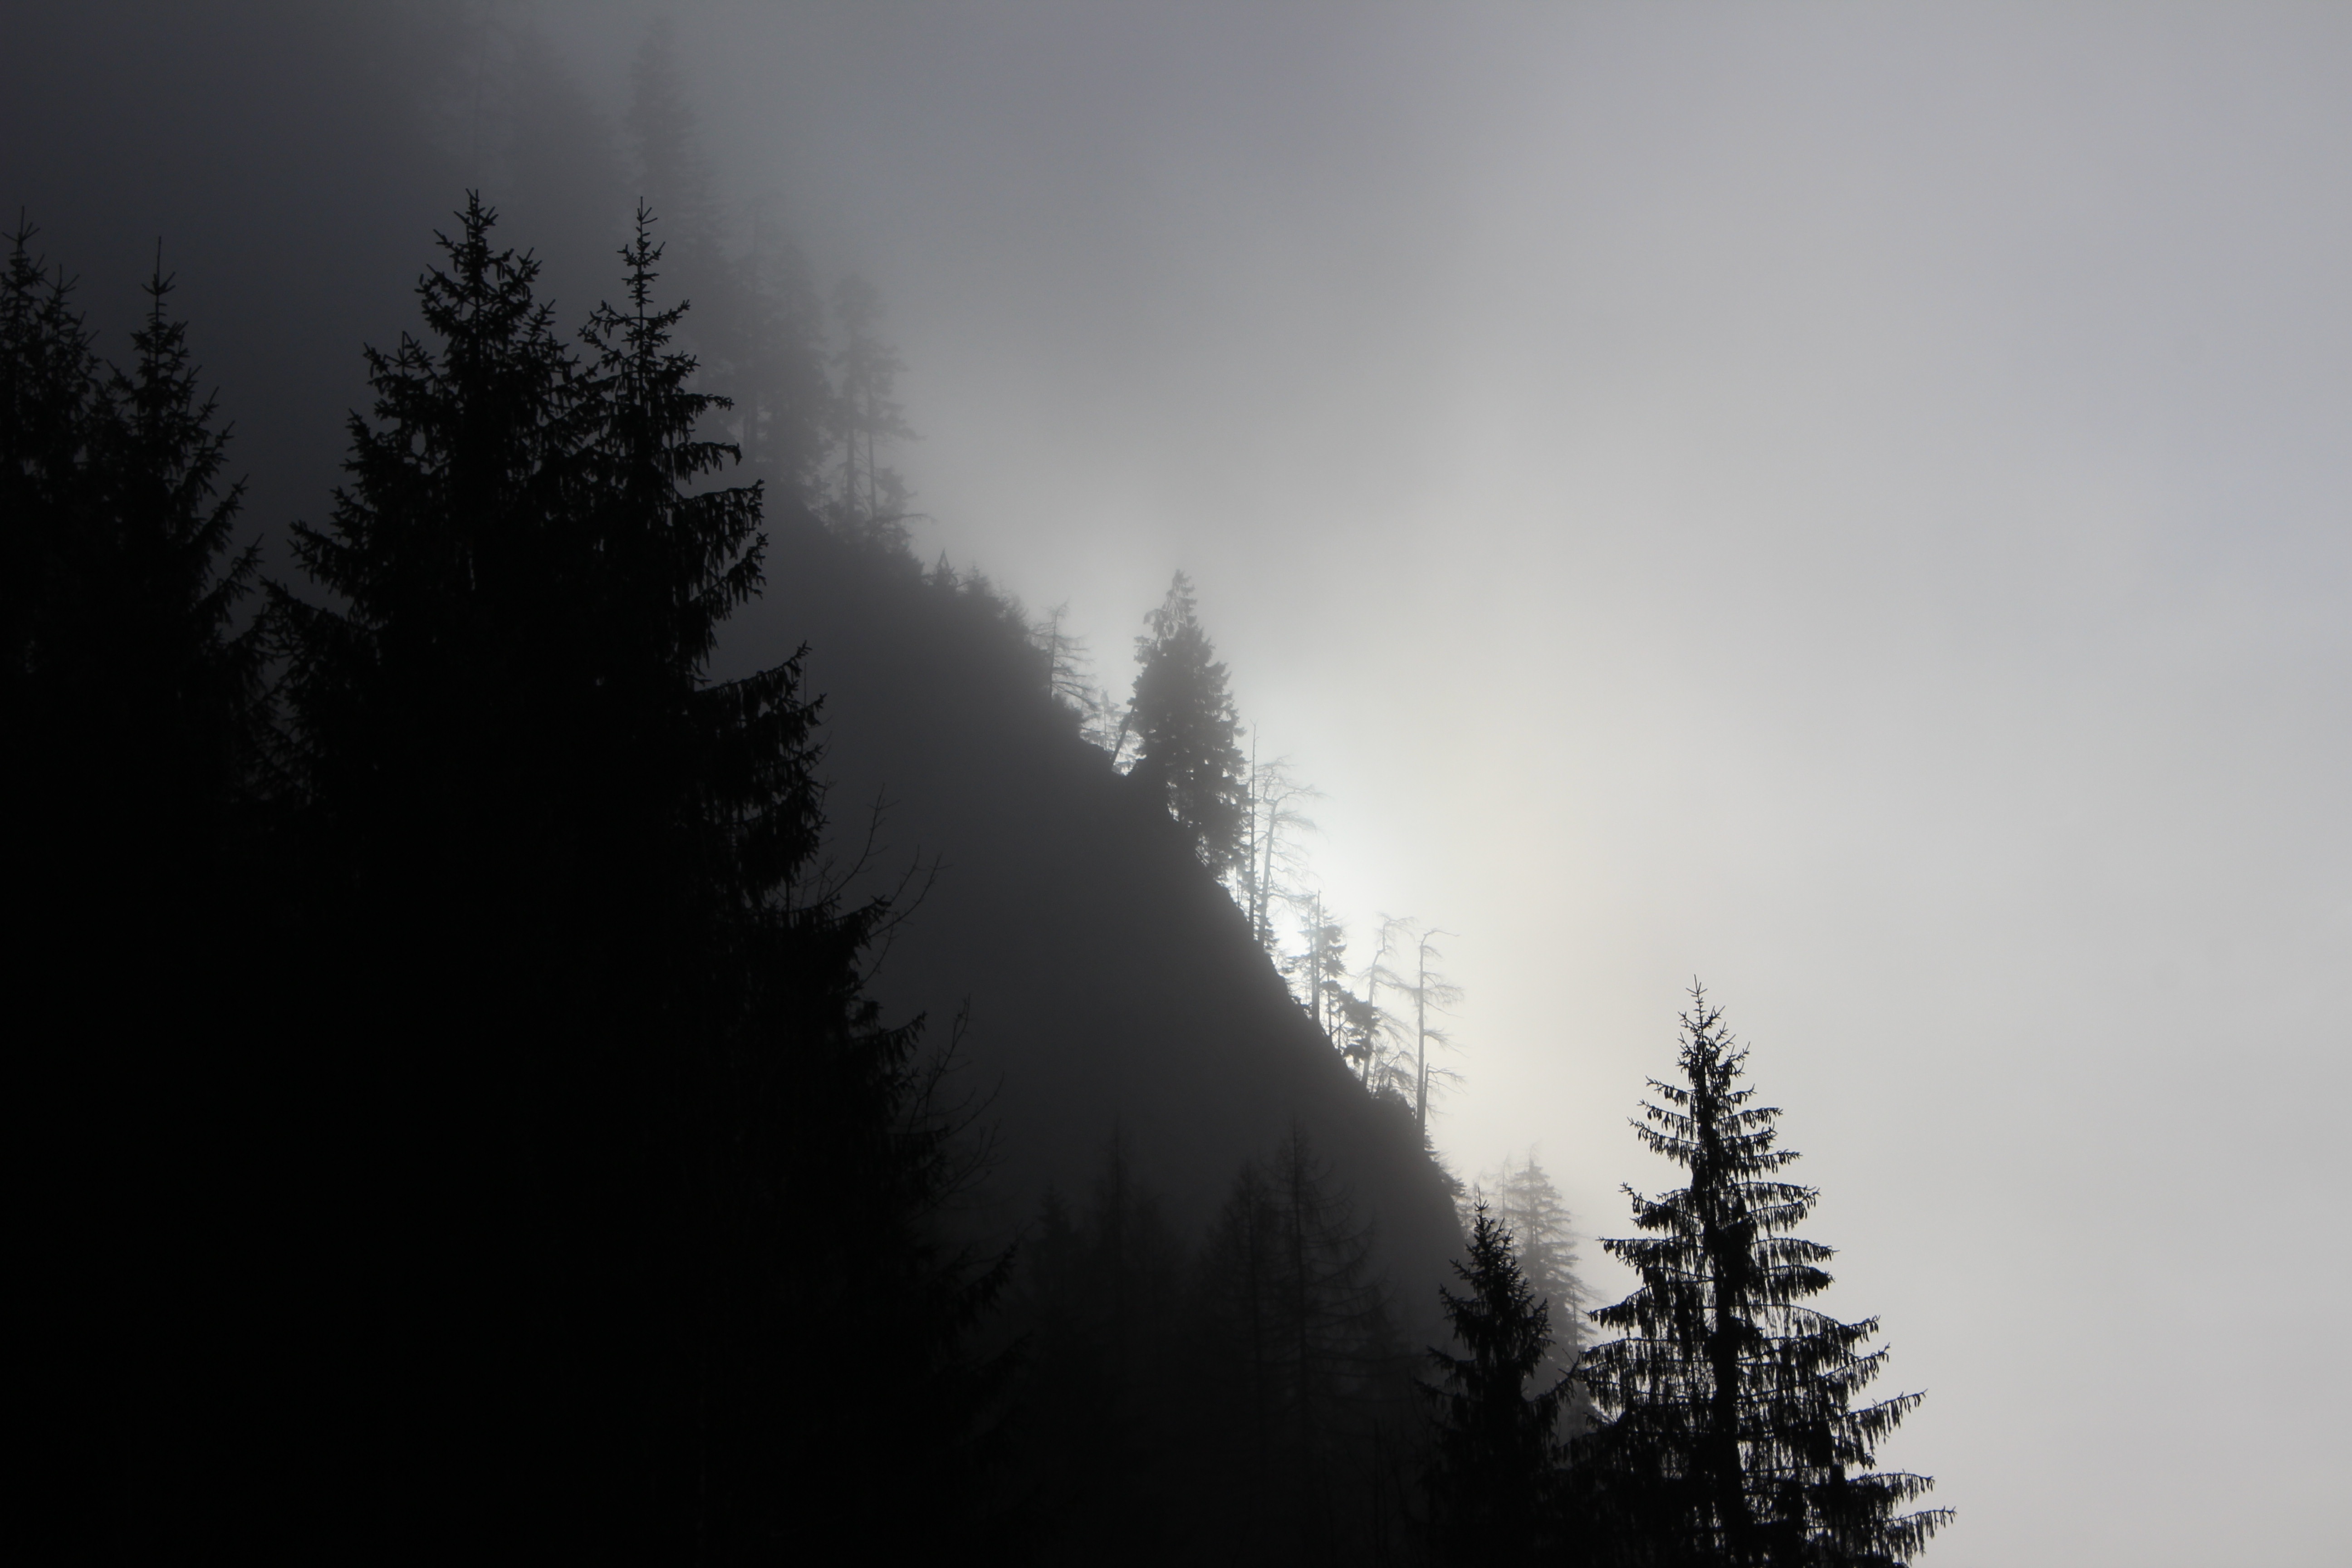
tree, nature, forest, mountain, snow, light, cloud, sky, sun, fog, mist, sunlight, morning, dawn, atmosphere, foggy, weather, darkness, trees, atmospheric phenomenon, woody plant, mountainous landforms